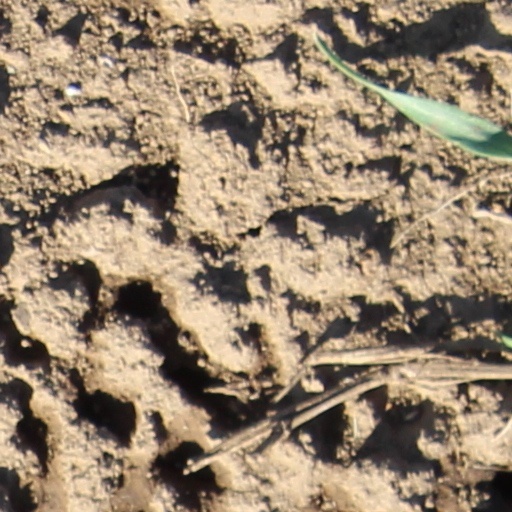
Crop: wheat